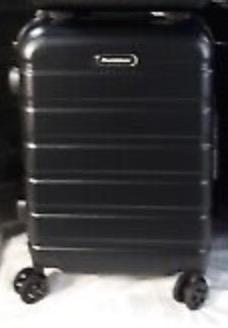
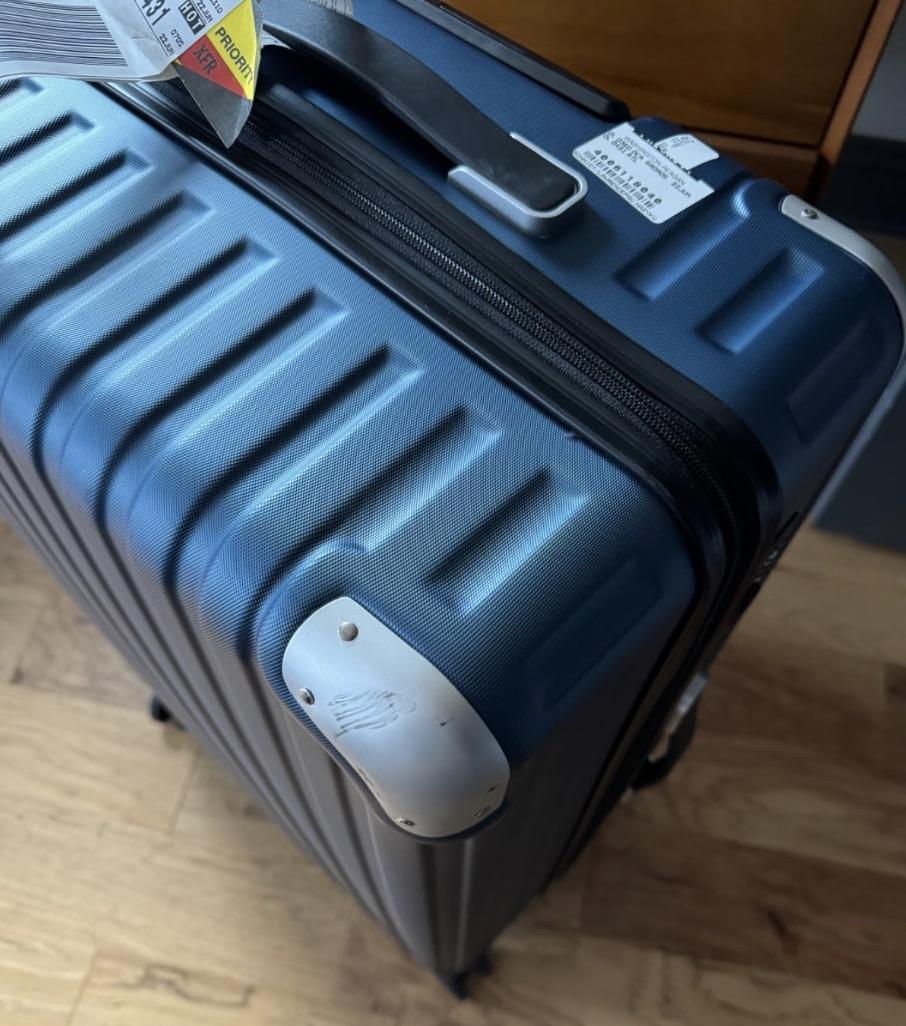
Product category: items_tea
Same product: no